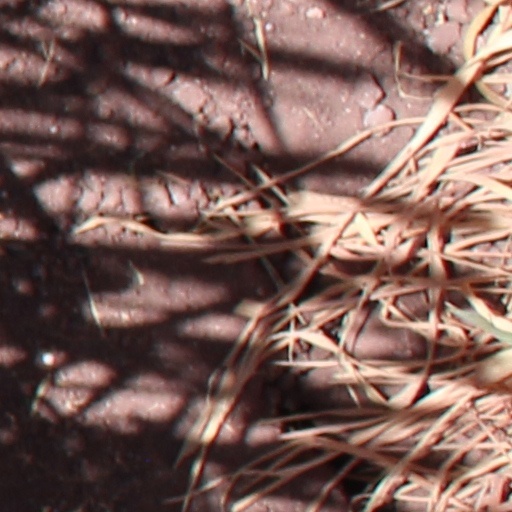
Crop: wheat